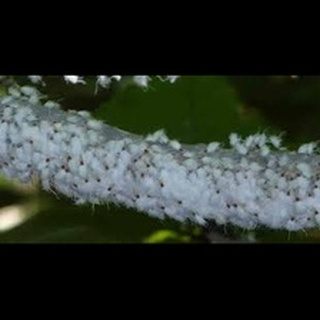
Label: wheat_aphid